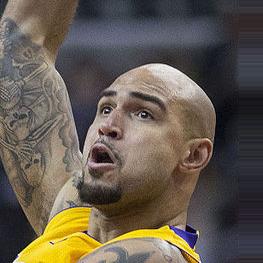
Age: 24